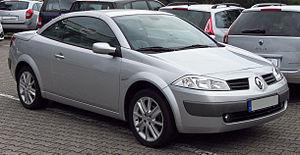
Sortie en 2002, la Renault Mégane II a été élue voiture de l'année 2003. Elle a d'abord été commercialisée en 3 et 5 portes, avant l'arrivée vers la fin 2002 d'un coupé cabriolet, d'un break et d'une version tricorps. En 2004 est apparue la version sportive RS avec un « moteur F » de type F4RT.